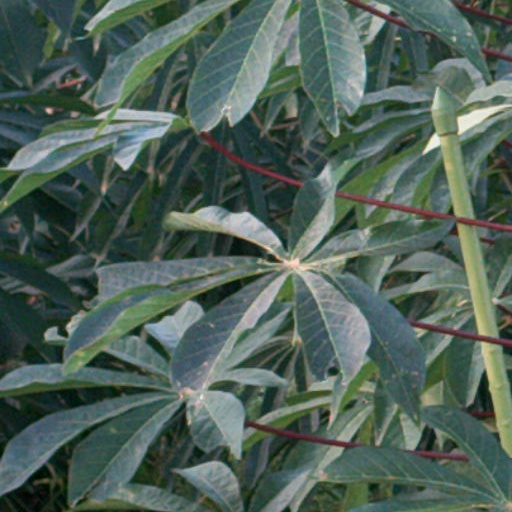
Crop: cassava